George E. Leach

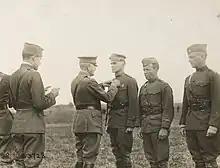
General John J. Pershing decorates Brigadier General Douglas MacArthur (third from left) with the Distinguished Service Cross in late 1918. Major General Charles T. Menoher (furthest left) reads out the citation while Colonel George E. Leach (fourth from left) and Lieutenant Colonel William J. Donovan await their decorations.

During World War I, Leach commanded the 151st Field Artillery Regiment, a unit of the 42nd Infantry Division. He took part in battles at Champagne-Marne, Aisne-Marne, St. Mihiel, and Meuse-Argonne. Leach remained in command of the 151st Field Artillery until November 1921, after which he returned to the insurance business as manager of the St. Paul Fire & Marine Insurance Company.